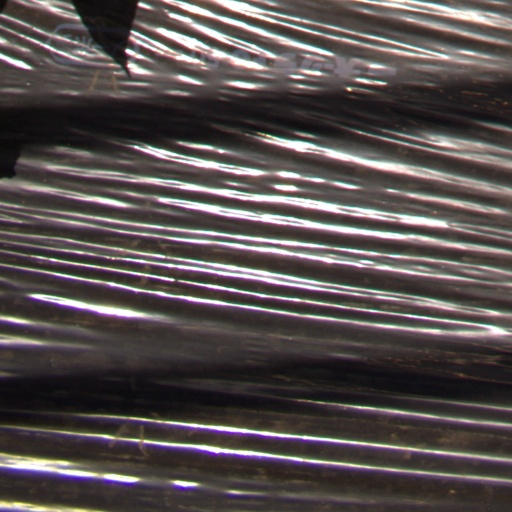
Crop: Jerusalem artichoke